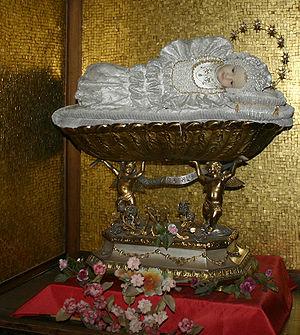
Les Sœurs de la charité de sainte Bartolomea Capitanio et sainte Vincenza Gerosa ou sœurs de Marie-Enfant forment une congrégation religieuse féminine enseignante et hospitalière de droit pontifical.